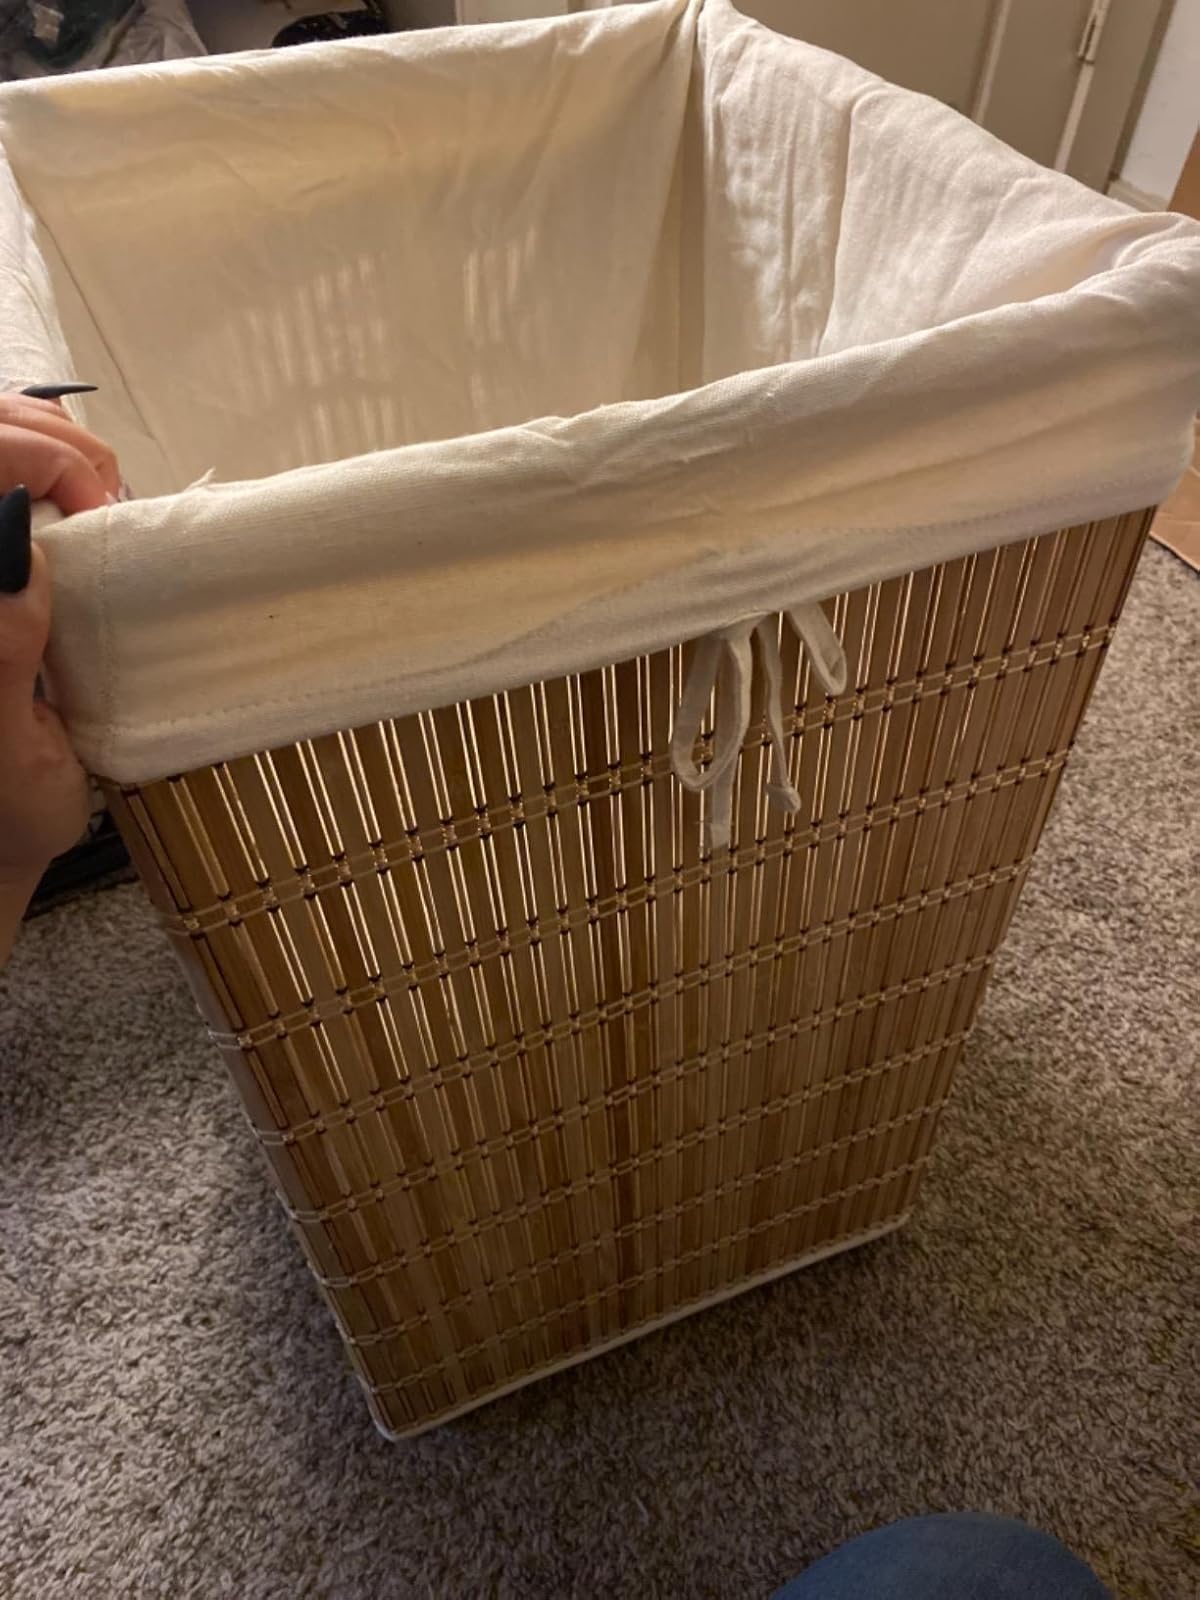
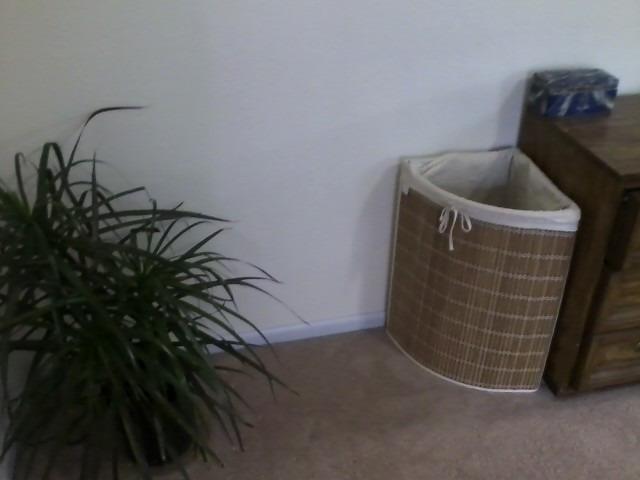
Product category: items_hamper
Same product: no